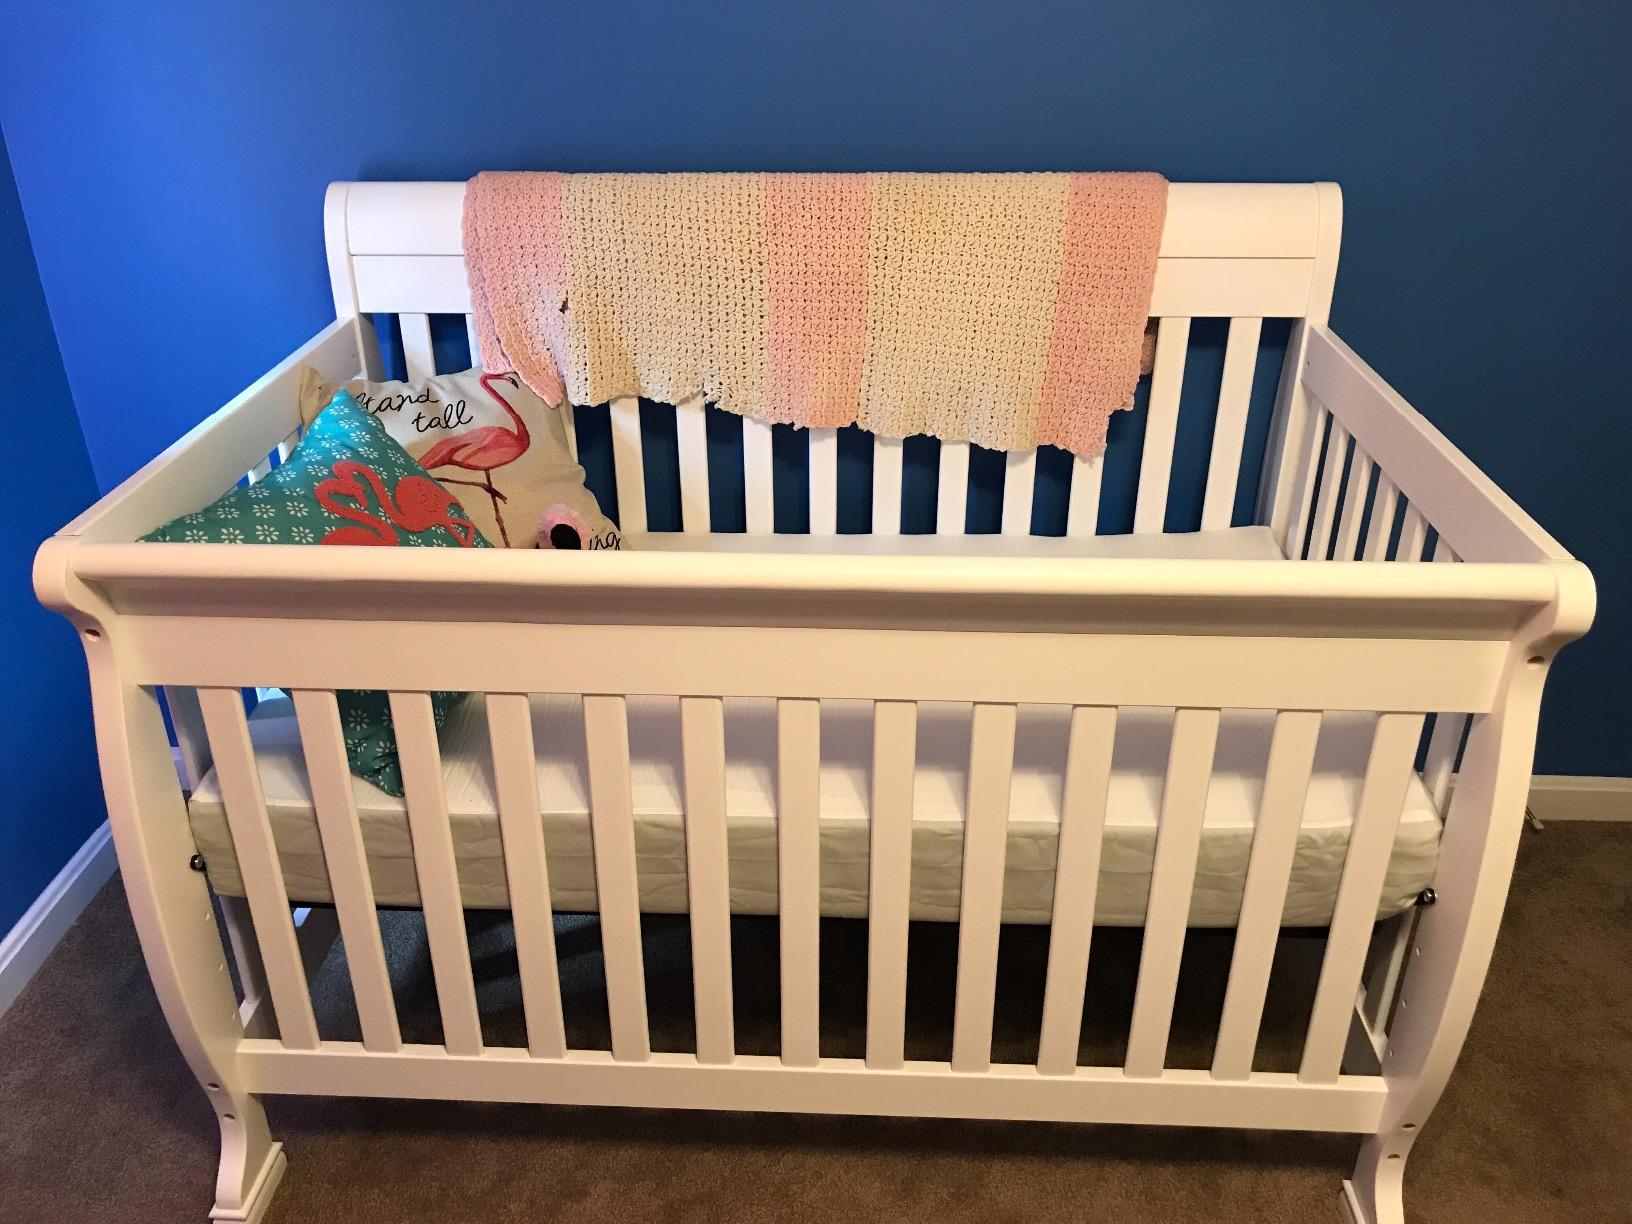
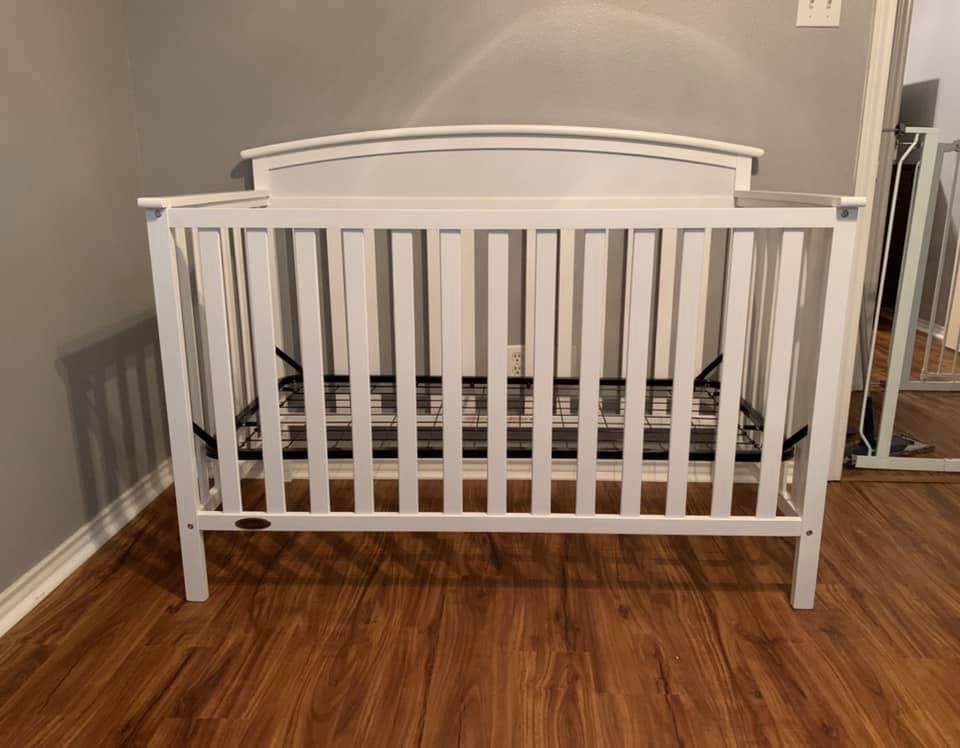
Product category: products_crib
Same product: no